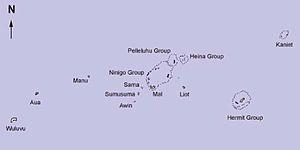
La Para-Micronésie désigne un ensemble d'atolls et d'archipels sis entre les îles Carolines au Nord et la Nouvelle-Guinée au Sud. Les populations qui y vivent sont rattachées culturellement à la Micronésie tout en ayant le type physique des Mélanésiens. Cette région est le pendant des exclaves polynésiennes. Cette distinction culturelle s'exprime surtout dans les arts qui sont grammaticalement proche des canons micronésiens : stylisation extrême alliant utilité et beauté.
Les îles de Ninigo est un groupe de 31 îles situés à l’est de la Nouvelle-Irlande.